UCLA Bruins

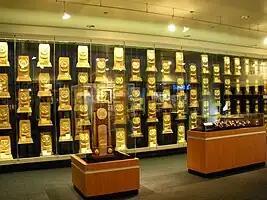
NCAA National Championship trophies, rings, watches won by UCLA teams

The UCLA men's team won 21 NCAA titles, 19 under Al Scates, who coached the Bruins for 48 years. The Bruins also won 5 USVBA titles prior to the sport being sanctioned by the NCAA, two of these under Scates. John Speraw became head coach of the men's program following the retirement of Scates in 2012. Former player Karch Kiraly (1983) was inducted into the College Sports Information Directors of America (COSIDA) Academic All-America Hall of Fame.